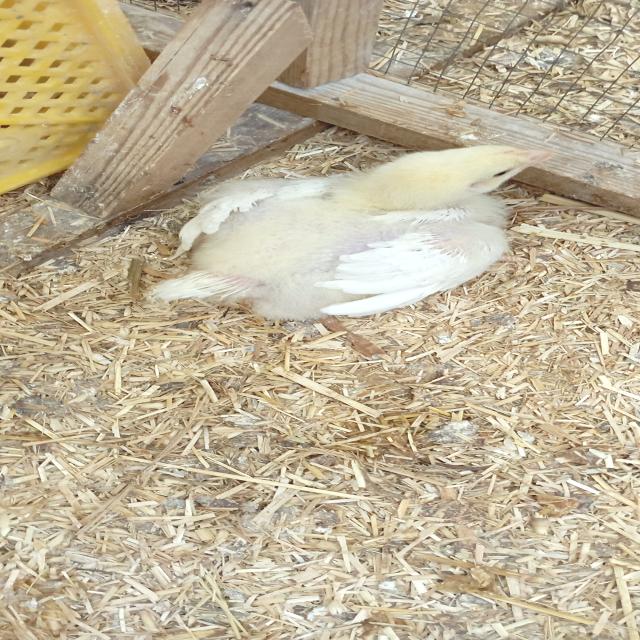
Weight: 420 g